Prussian Navy

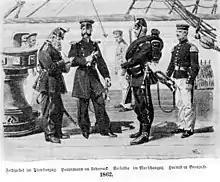
Preußische Marineinfanterie 1862.

After the end of the Napoleonic Wars, Prussia slowly began to build its own small fleet for coastal defense. Again, more value was placed on the development of a merchant navy than on an actual navy. In this connection, the Prussian Maritime Enterprise played a significant role. Its ships were armed to protect against pirates and flew the Prussian war ensign. This protective fleet existed until around 1850.